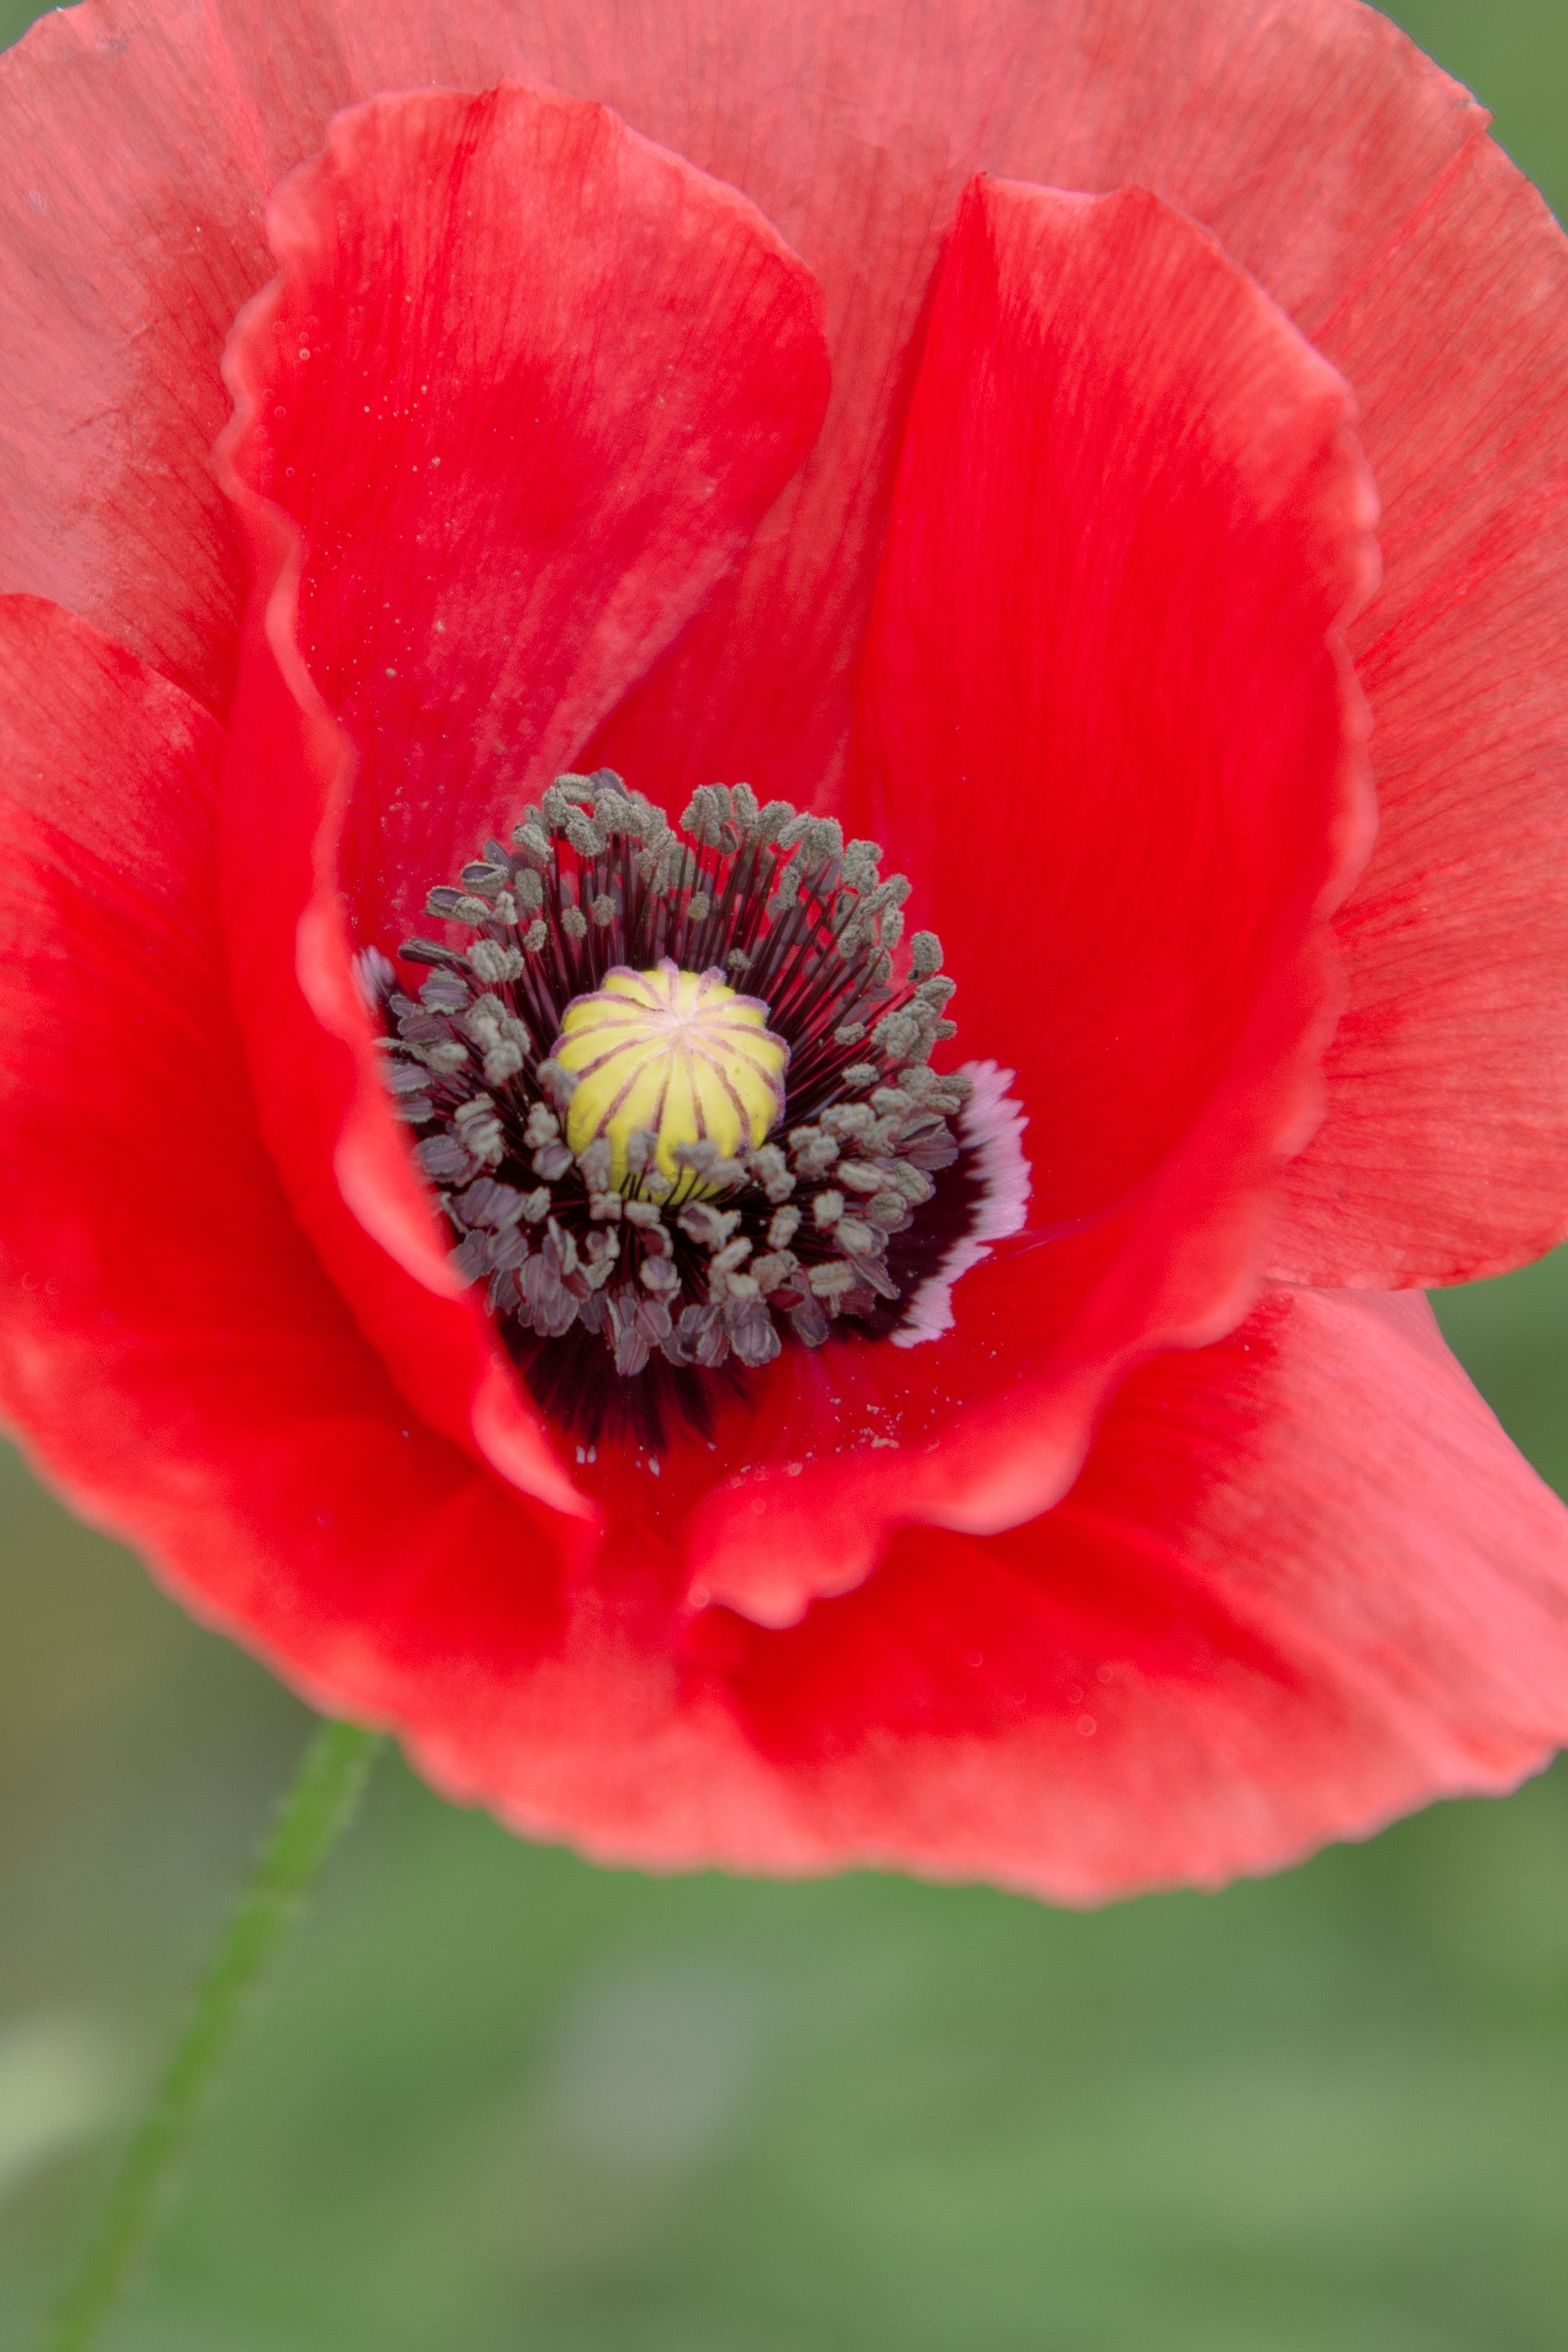
nature, blossom, plant, field, flower, petal, bloom, spring, red, color, colorful, flora, close up, klatschmohn, poppy, faded, coquelicot, peony, macro photography, flowering plant, mohngewaechs, plant stem, land plant, poppy family